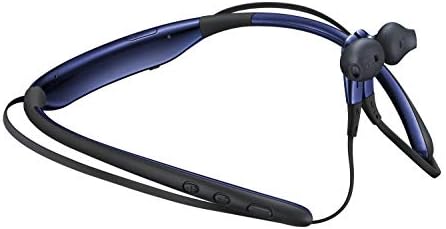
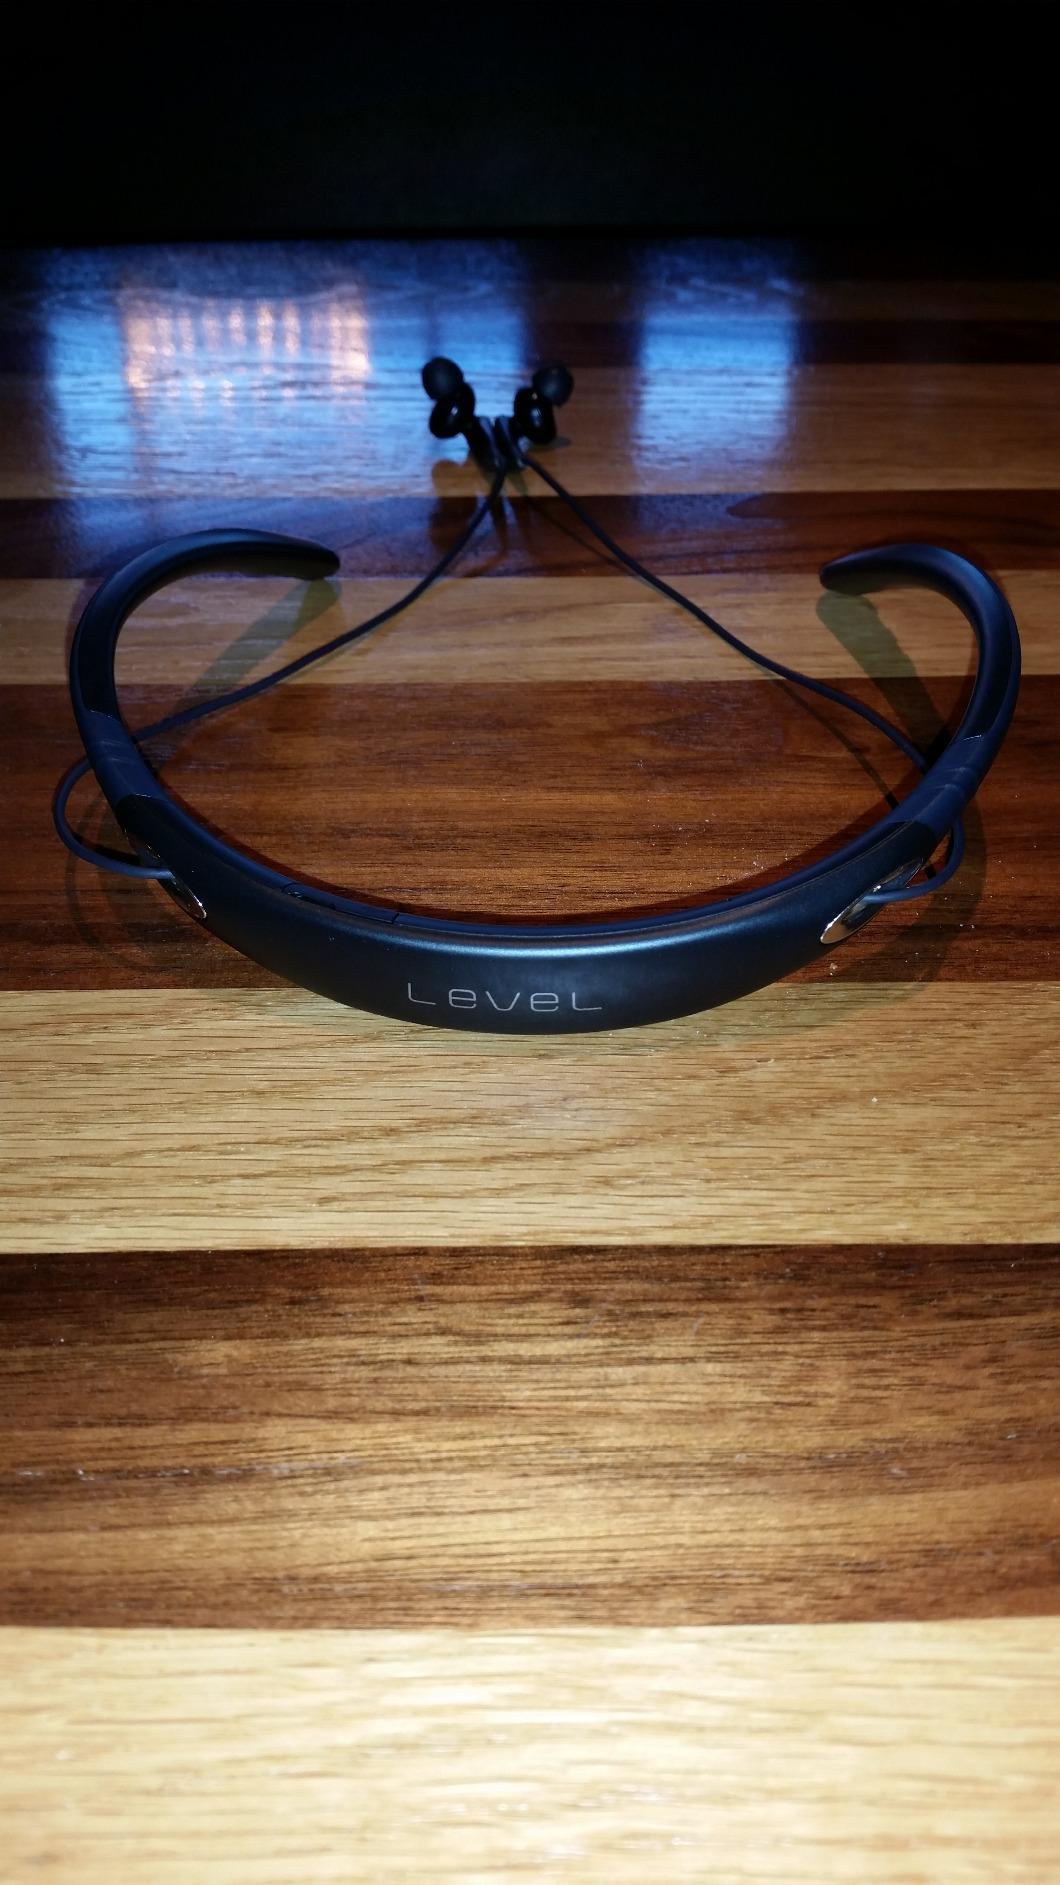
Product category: headphones
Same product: no